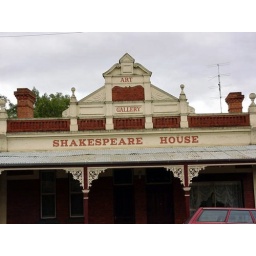
en de voorgevel van shakespeare house in maldon